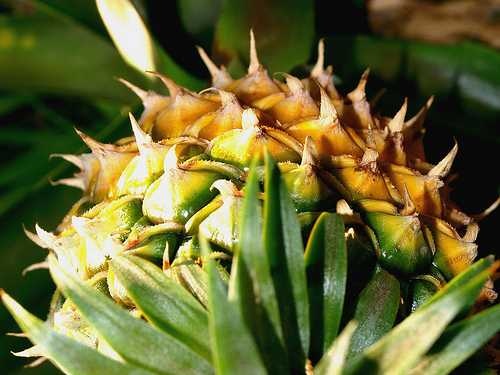
Label: Pineapple